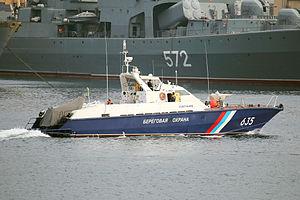
Les Garde-côtes de Russie sont affectés à la surveillance des côtes, des grands fleuves, des mers intérieures ainsi que de la zone économique exclusive de Russie et dépendent du Service fédéral de sécurité de la fédération de Russie. Leur nom officiel est Service frontalier de protection des côtes du FSB de Russie.
La Classe Sobol est une classe de patrouilleur de marine côtière de Russie.